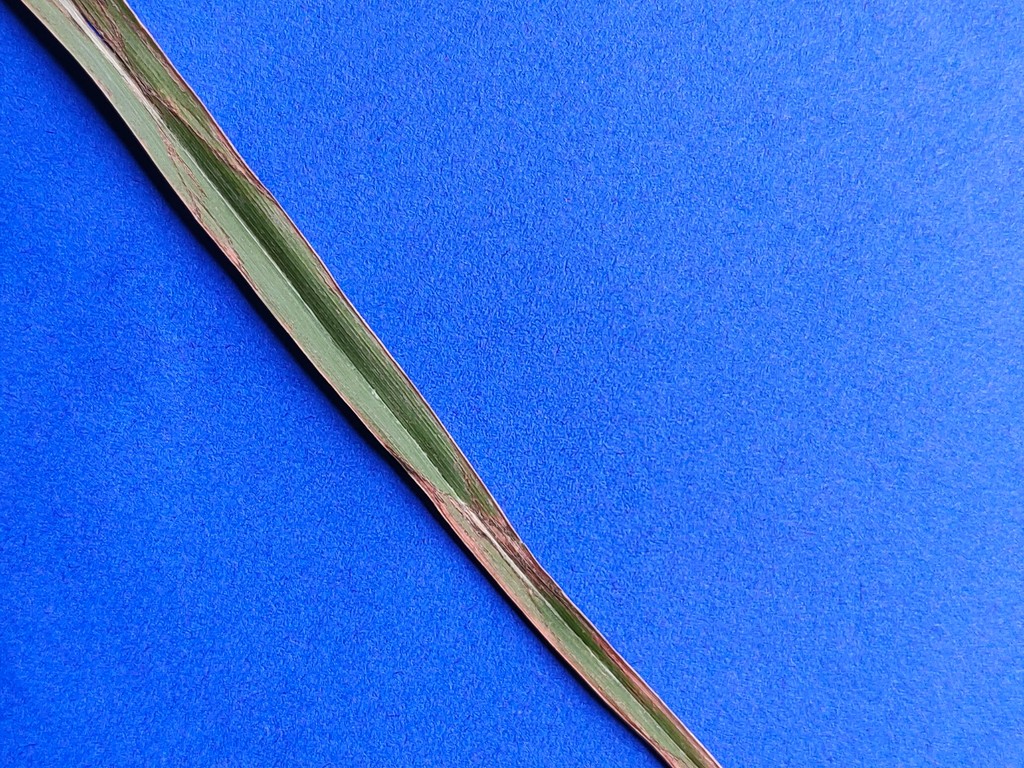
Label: Unhealthy